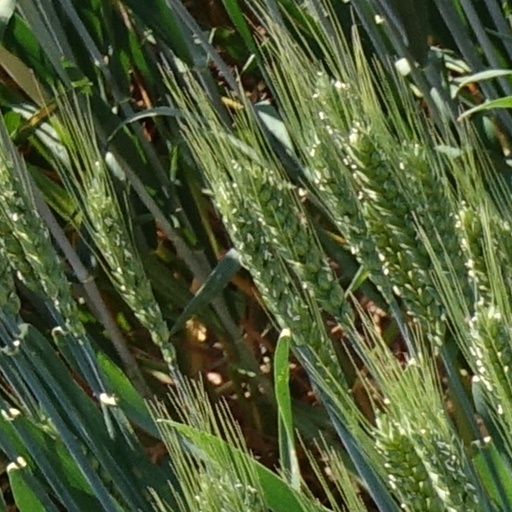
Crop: wheat